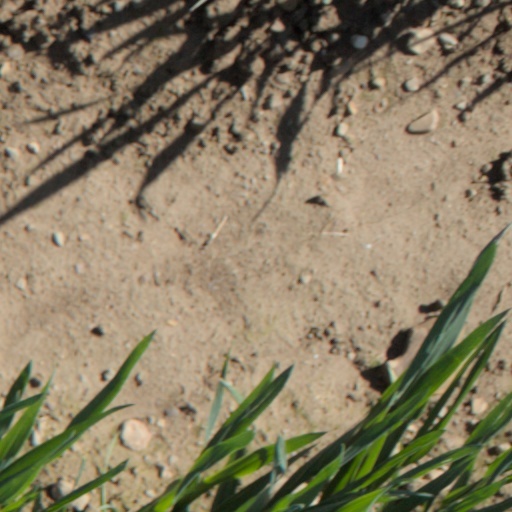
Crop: wheat